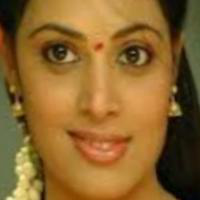
Age group: age 21-30